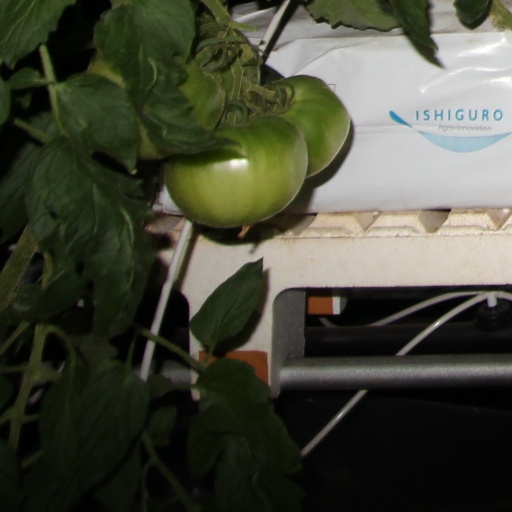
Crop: tomato